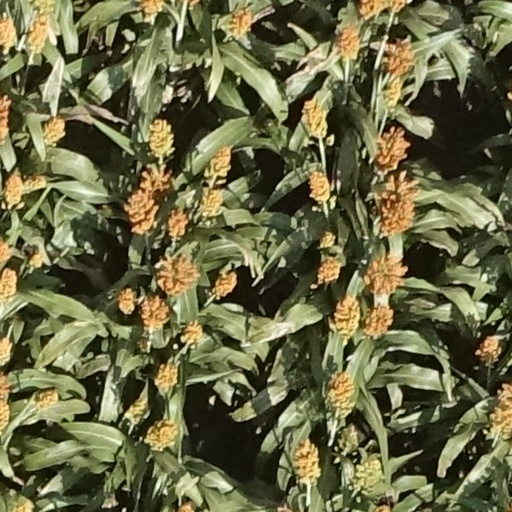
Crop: sorghum